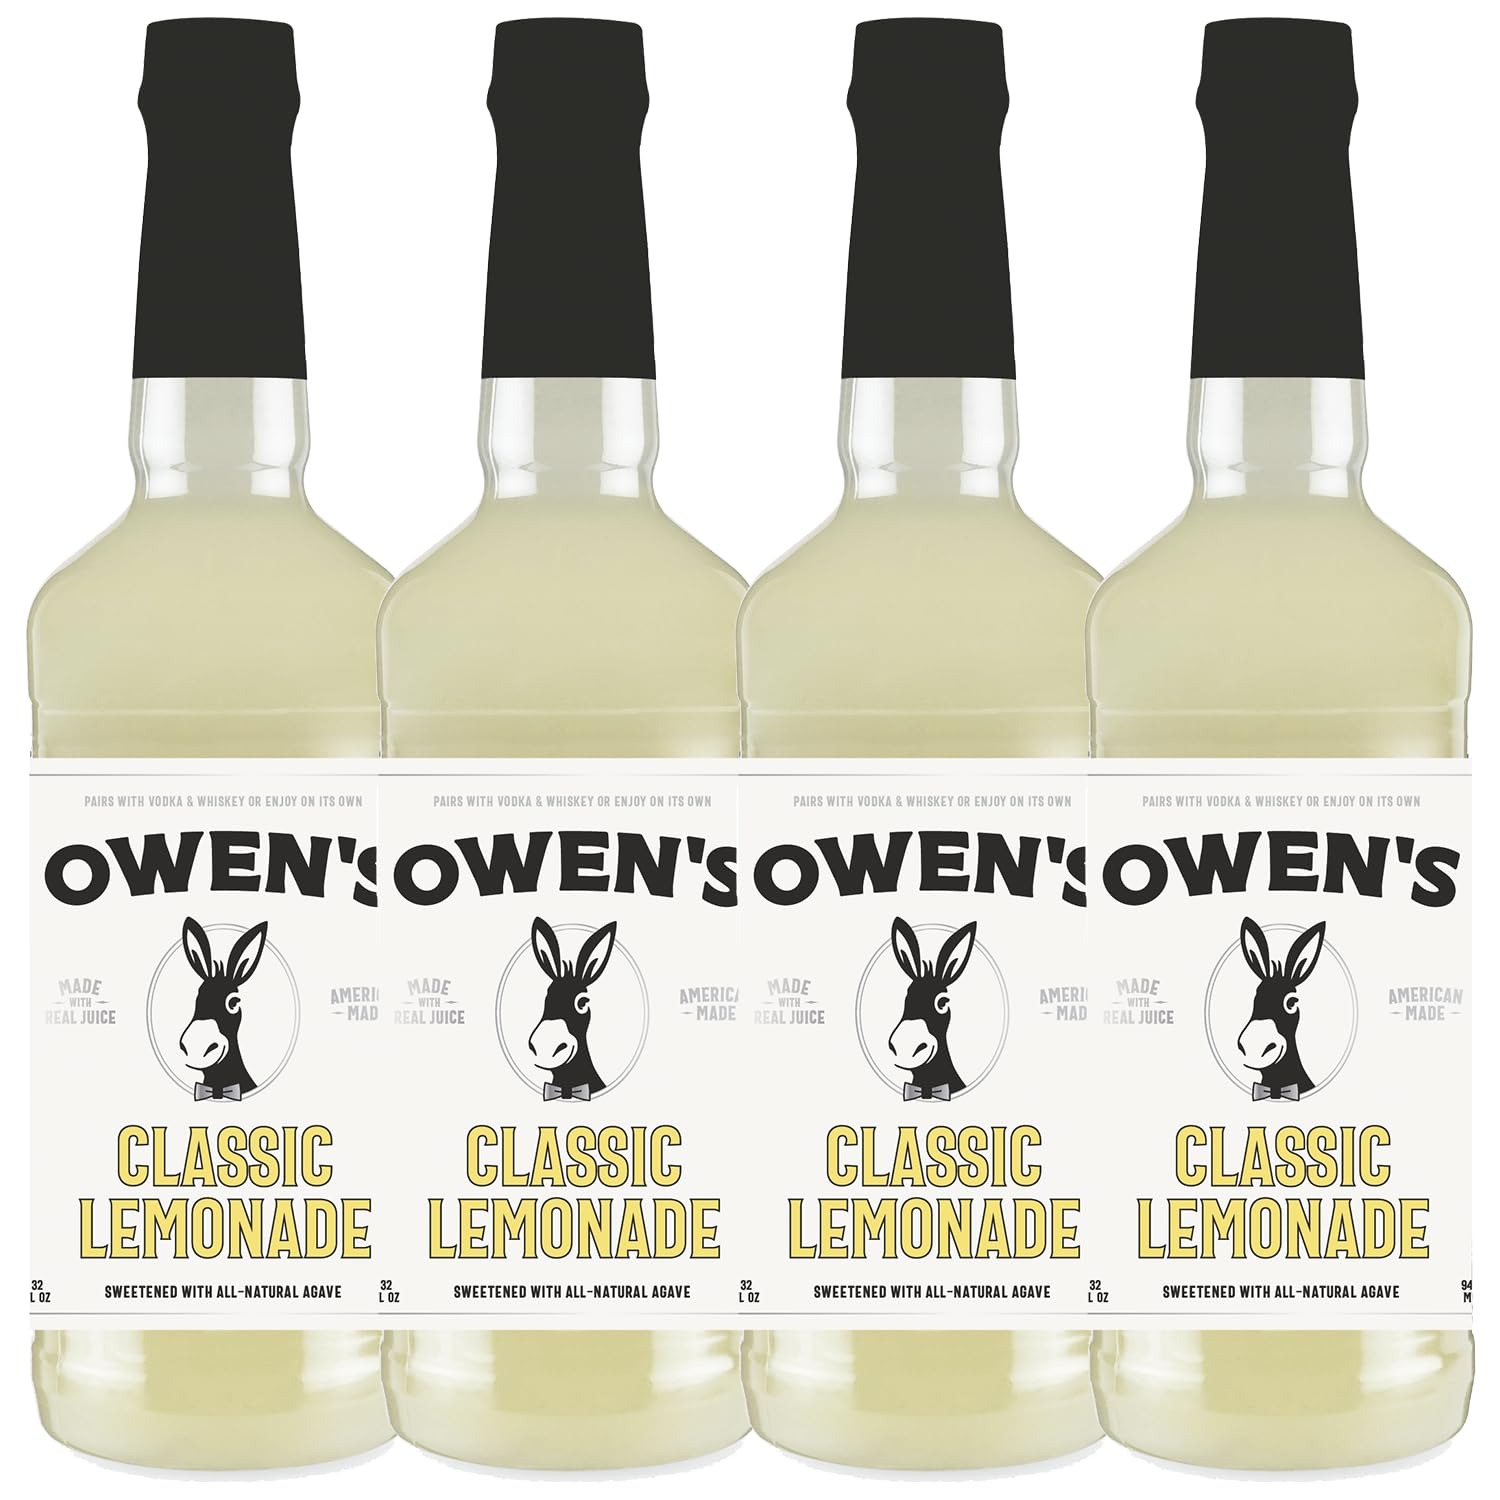
Item Name: Owen's Classic Lemonade, Premium Cocktail Mixer Made with Real Fresh Lemon Juice - 750ml Bottle
Bullet Point 1: Classic Lemonade: A classic balance of sweet, sour and savory. Each batch is crafted with real lemon juice to brighten any cocktail or mocktail.
Bullet Point 2: Immerse yourself in the award-winning excellence of Owen's Craft Mixers, meticulously crafted to enhance your cocktail experience and foster positive social connections.
Bullet Point 3: Versatile Owen's Mixers seamlessly integrate into cocktail culture, allowing for effortless creation of exceptional cocktails or delicious mocktail options.
Bullet Point 4: Enjoy consistent, high-quality cocktails with every sip, thanks to Owen's dedication to excellence for both bartenders and consumers.
Bullet Point 5: Handcrafted in the USA with premium ingredients, Owen's Mixers ensure a commitment to quality that stands out in every bottle.
Value: 101.2
Unit: Fl Oz

Price: 56.98